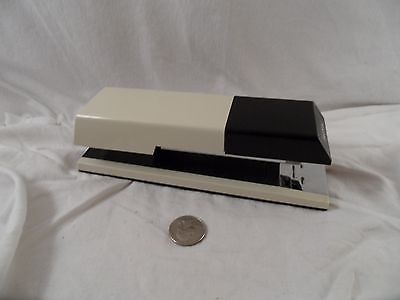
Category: stapler